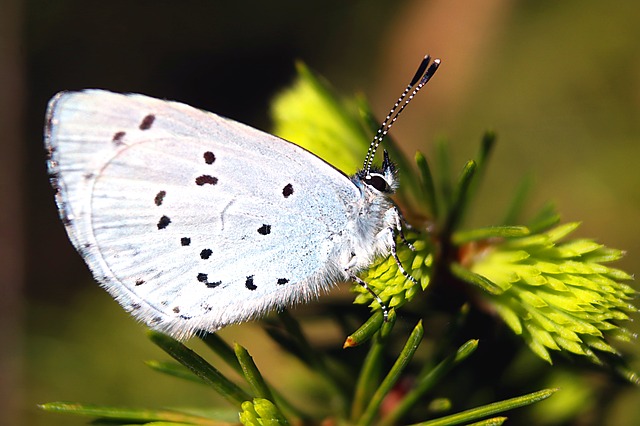
Label: butterfly